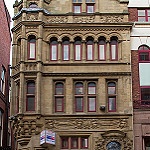
Label: buildings